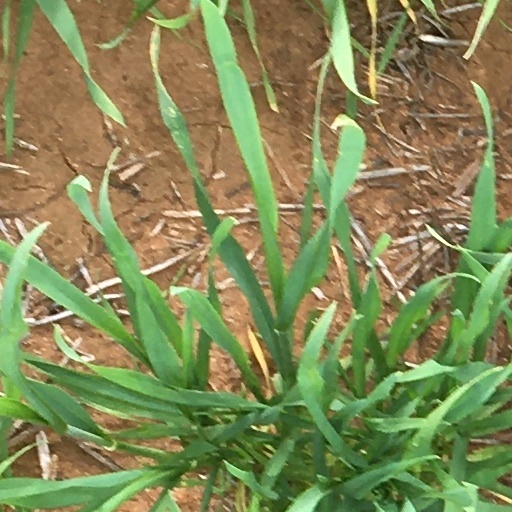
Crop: wheat